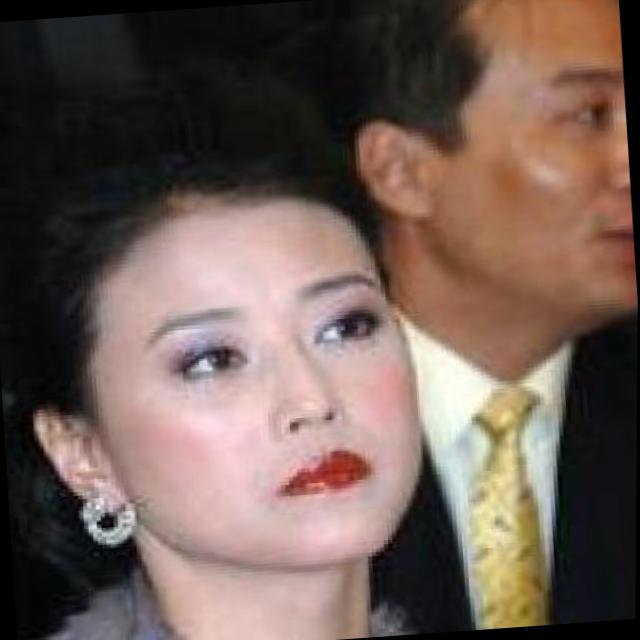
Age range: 45-64